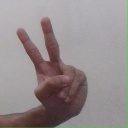
अक्षर: ऐ